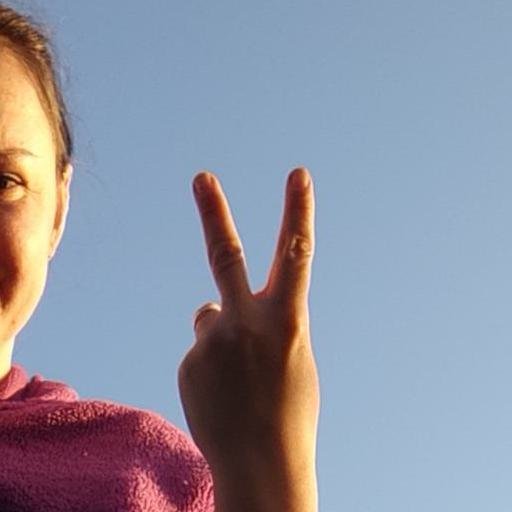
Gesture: peace_inverted